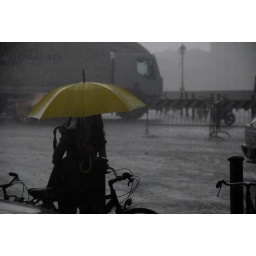
paper shoes in bad weatherpain will roll off like water on feathers